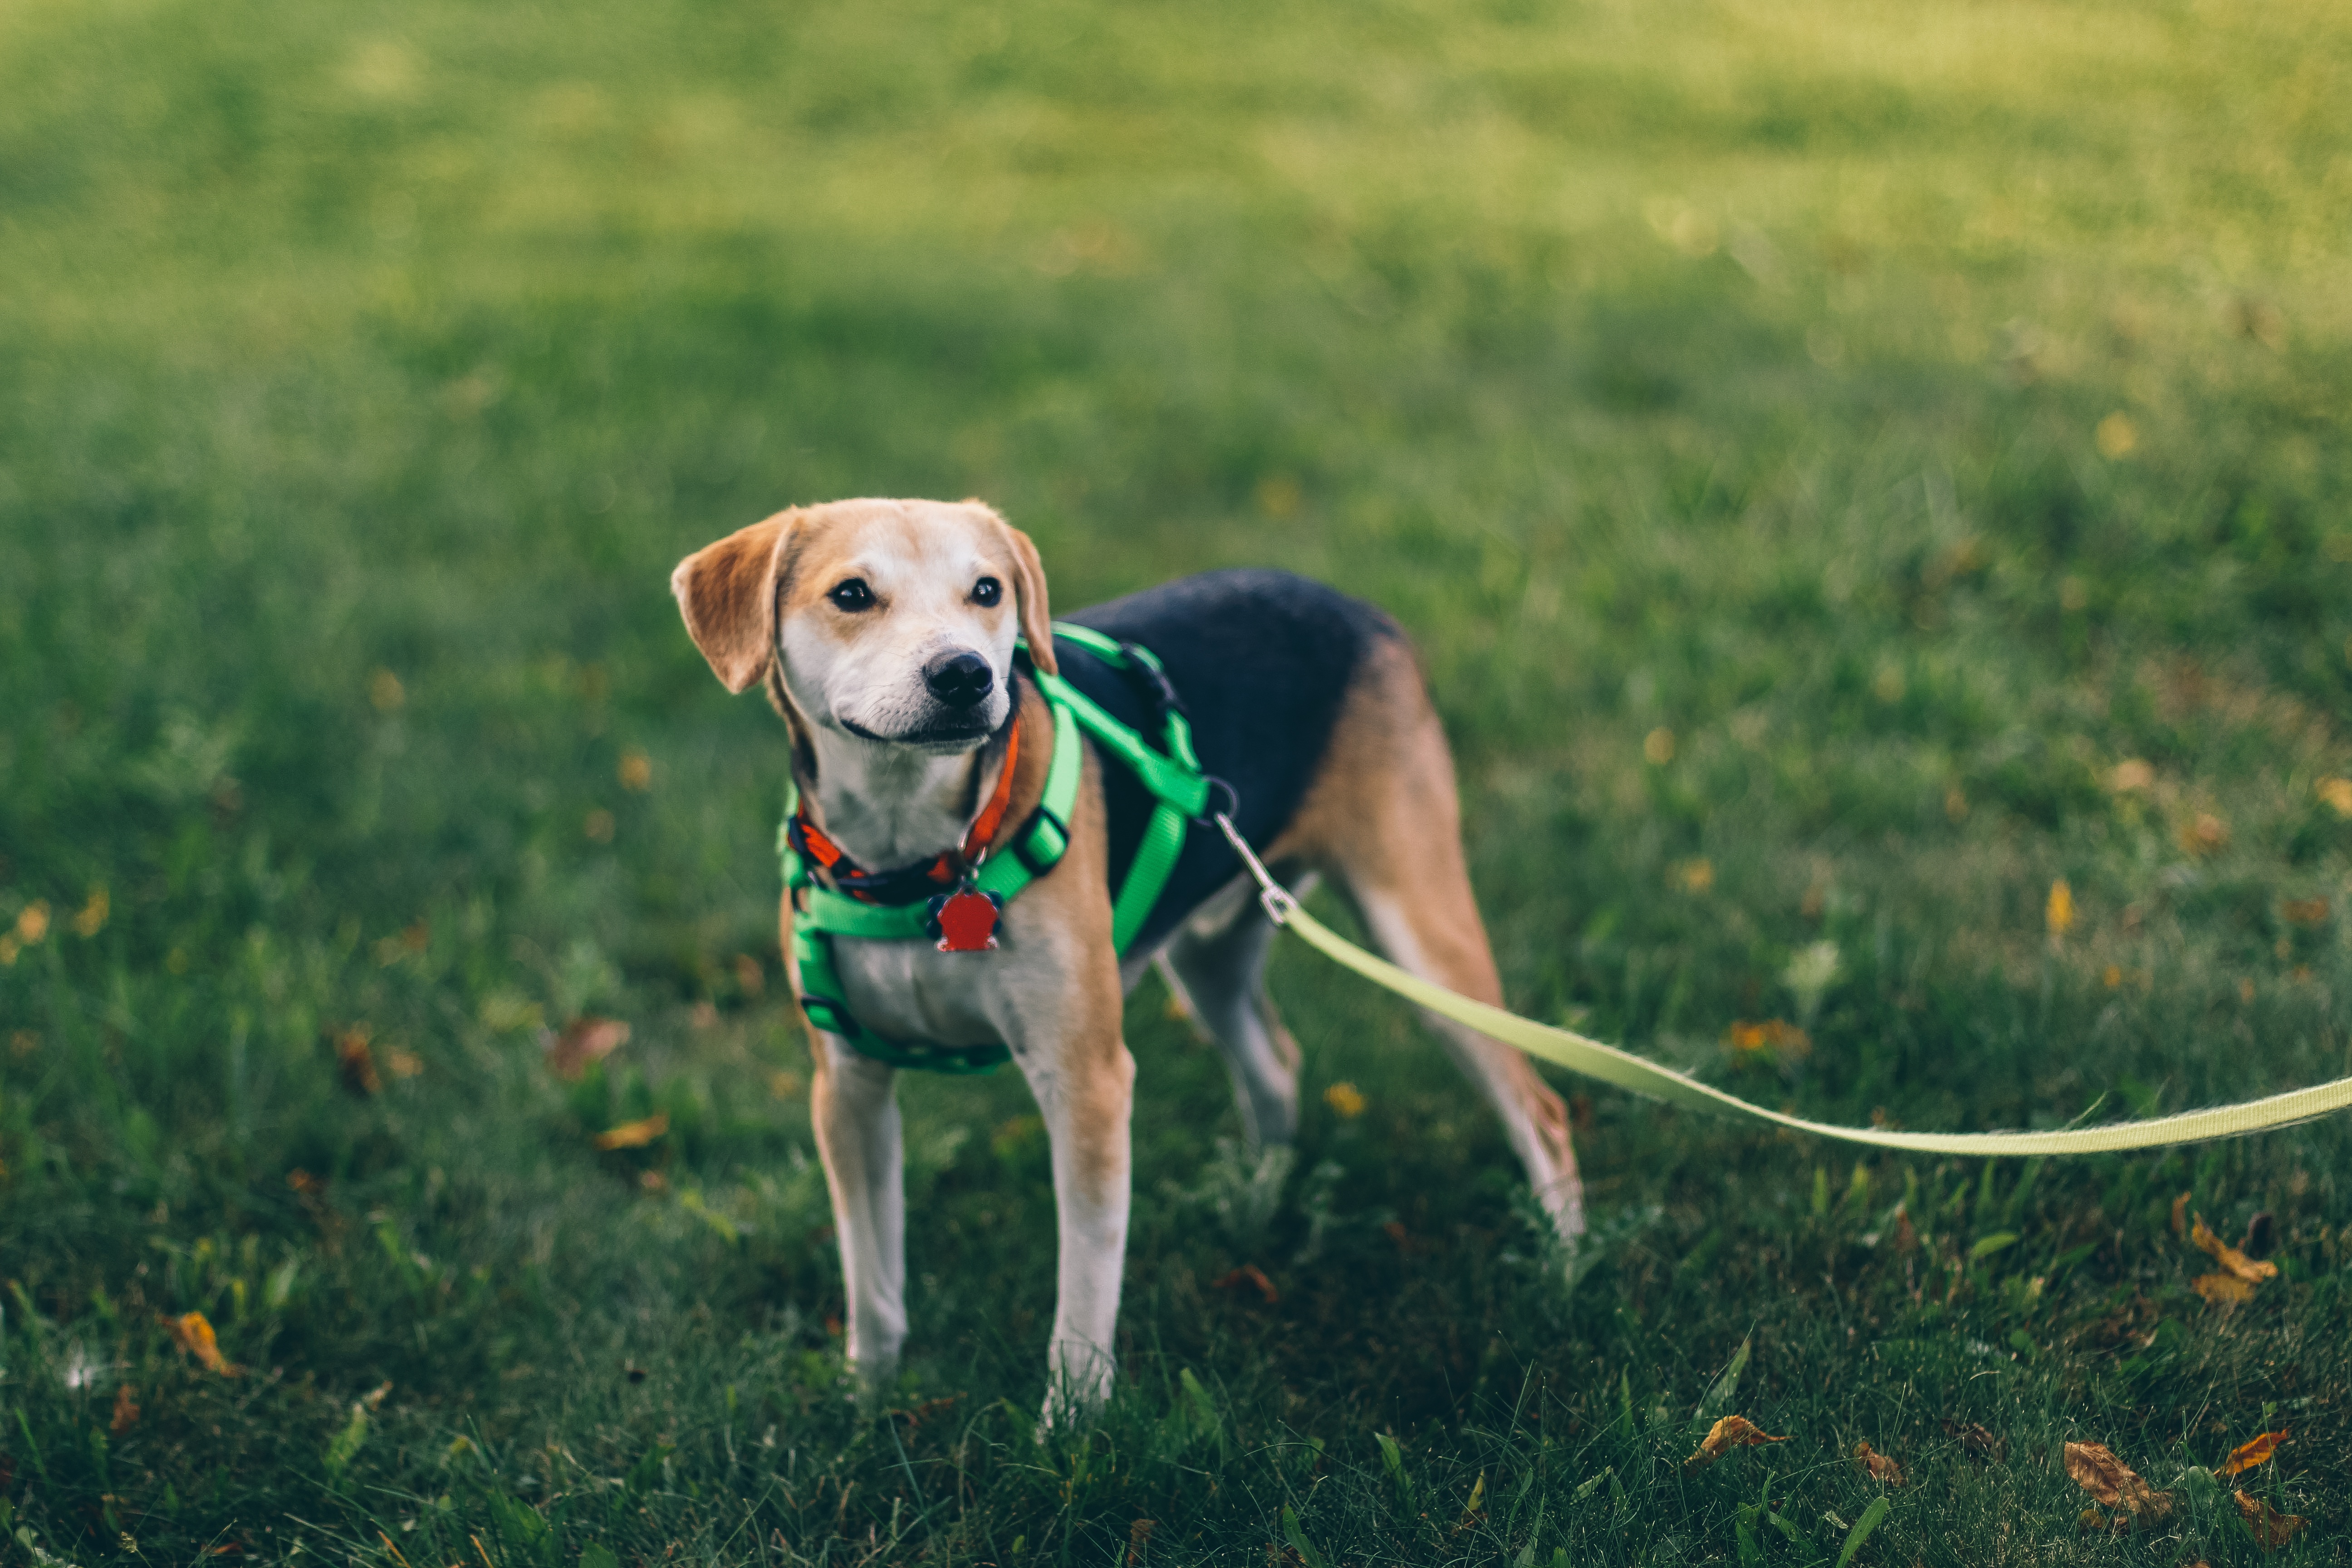
grass, lawn, puppy, dog, animal, pet, mammal, vertebrate, labrador retriever, dog walking, dog like mammal